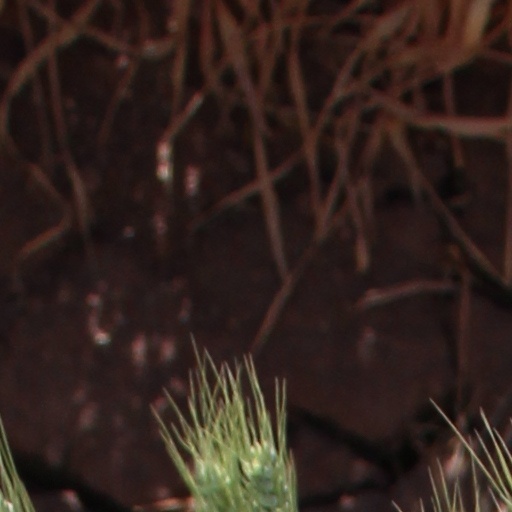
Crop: wheat